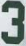
Number: 3